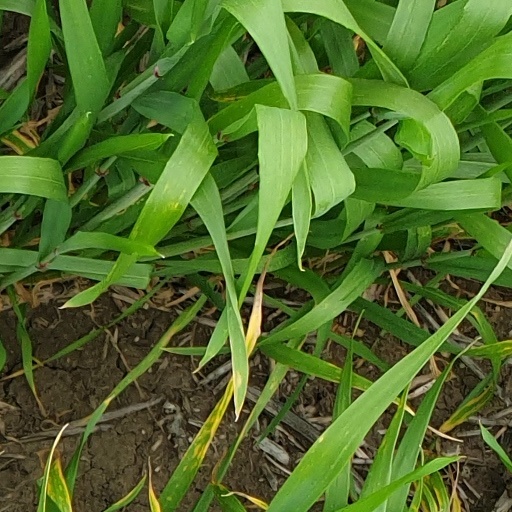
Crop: wheat